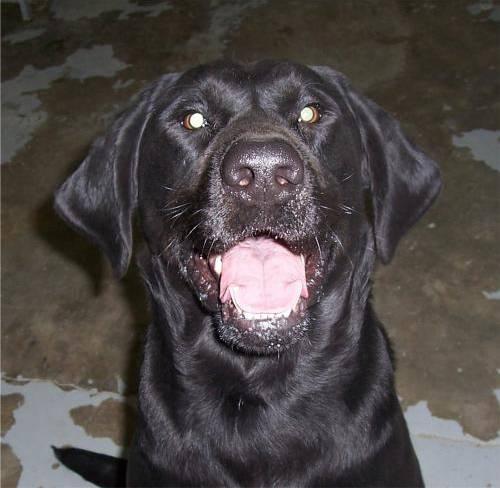
dog